Russ Bogda

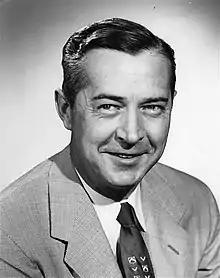
Bogda, circa 1950s

Russell W. Bogda (October 15, 1911 – February 22, 1958) was an American automotive executive and president of the Green Bay Packers. From 1953 to 1957, he served as the sixth president of the Green Bay Packers. During his presidency, the Packers secured funding and built New City Stadium, which would be renamed in 1965 to Lambeau Field. Although the Packers during Bogda's tenure saw little on-field success, he helped the organization stay financially successful and the construction of a new stadium during his tenure kept the Packers in Green Bay, Wisconsin. Bogda died at the age of 46 on February 22, 1958, of lung cancer.